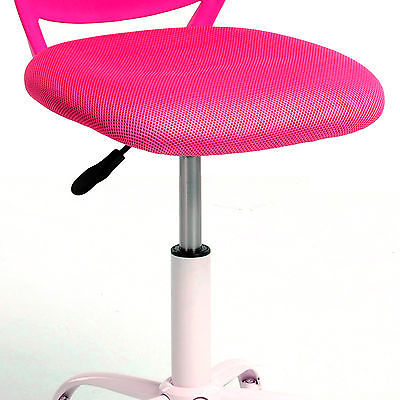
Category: chair